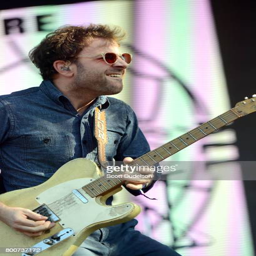
composer of folk rock artist performs onstage during arroyo seco weekend